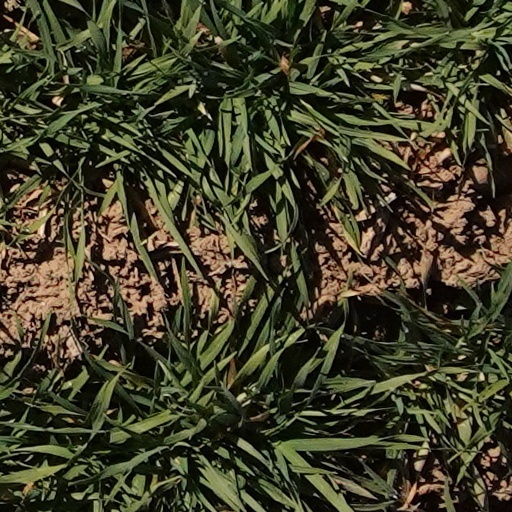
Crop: wheat